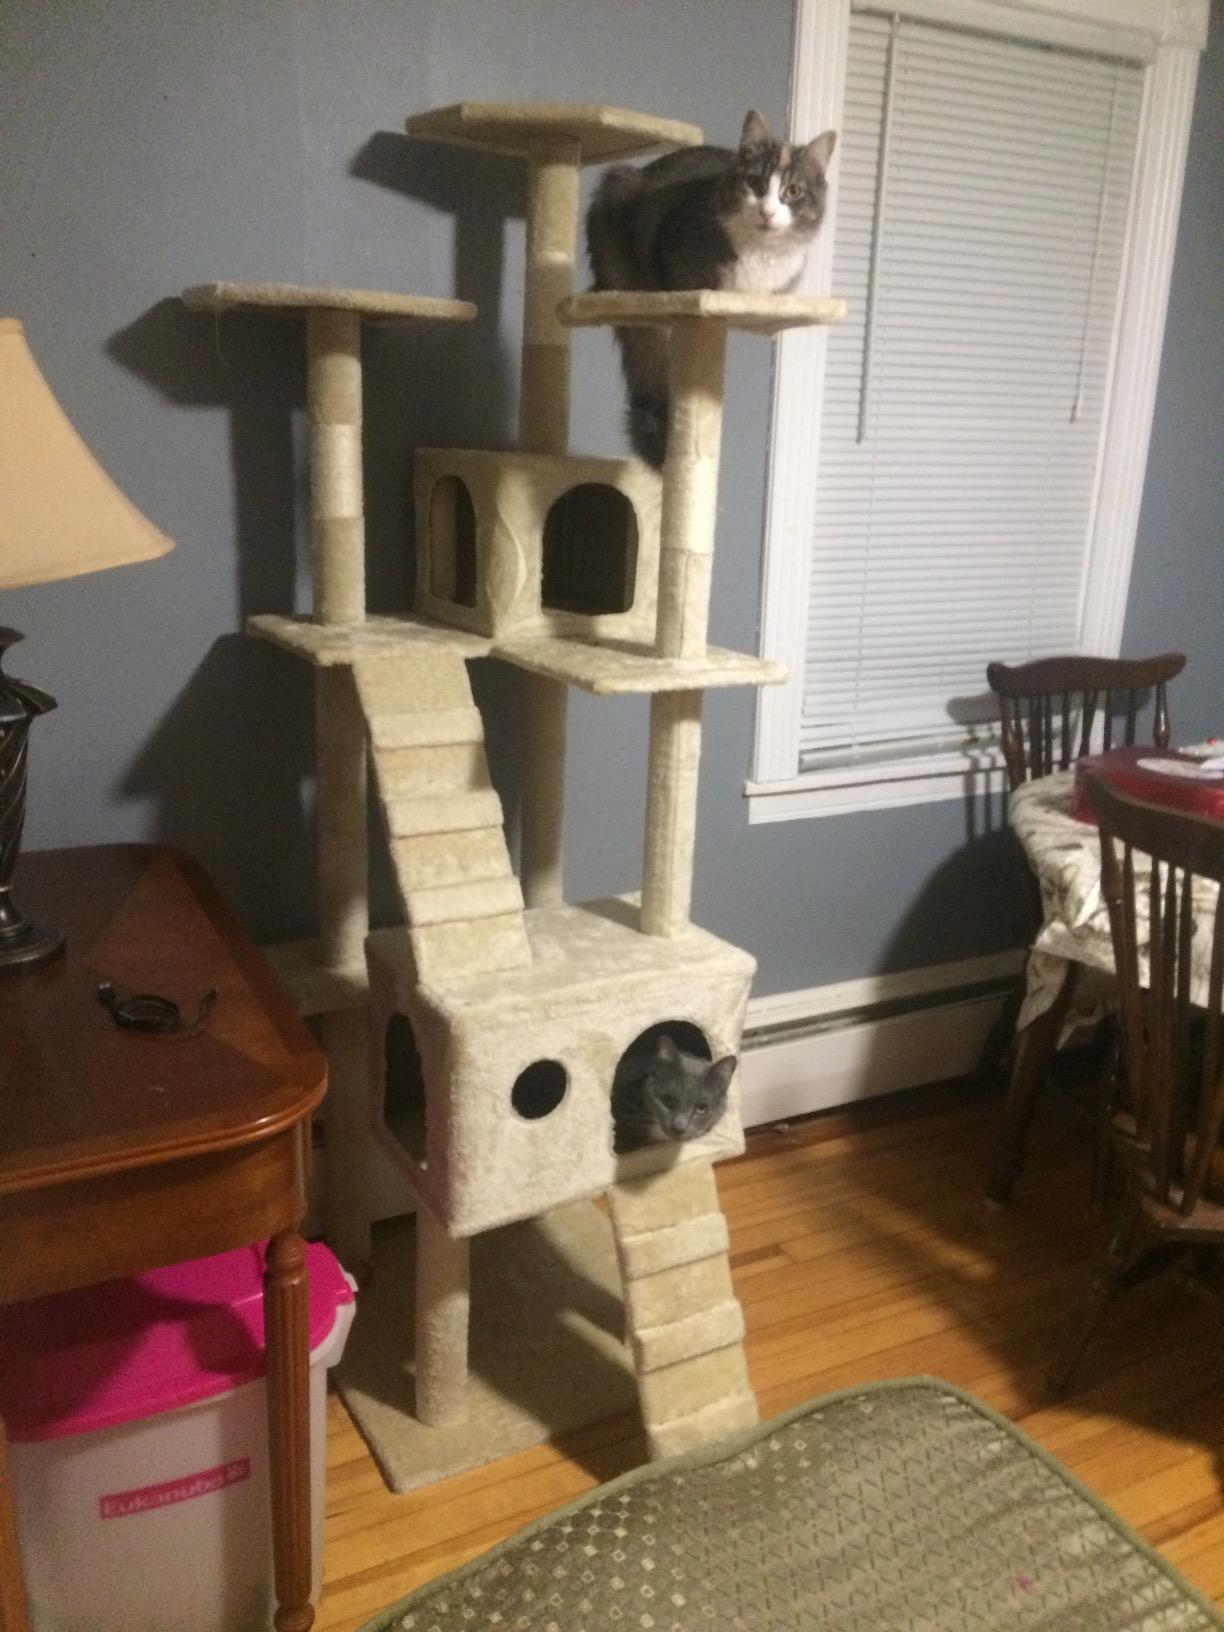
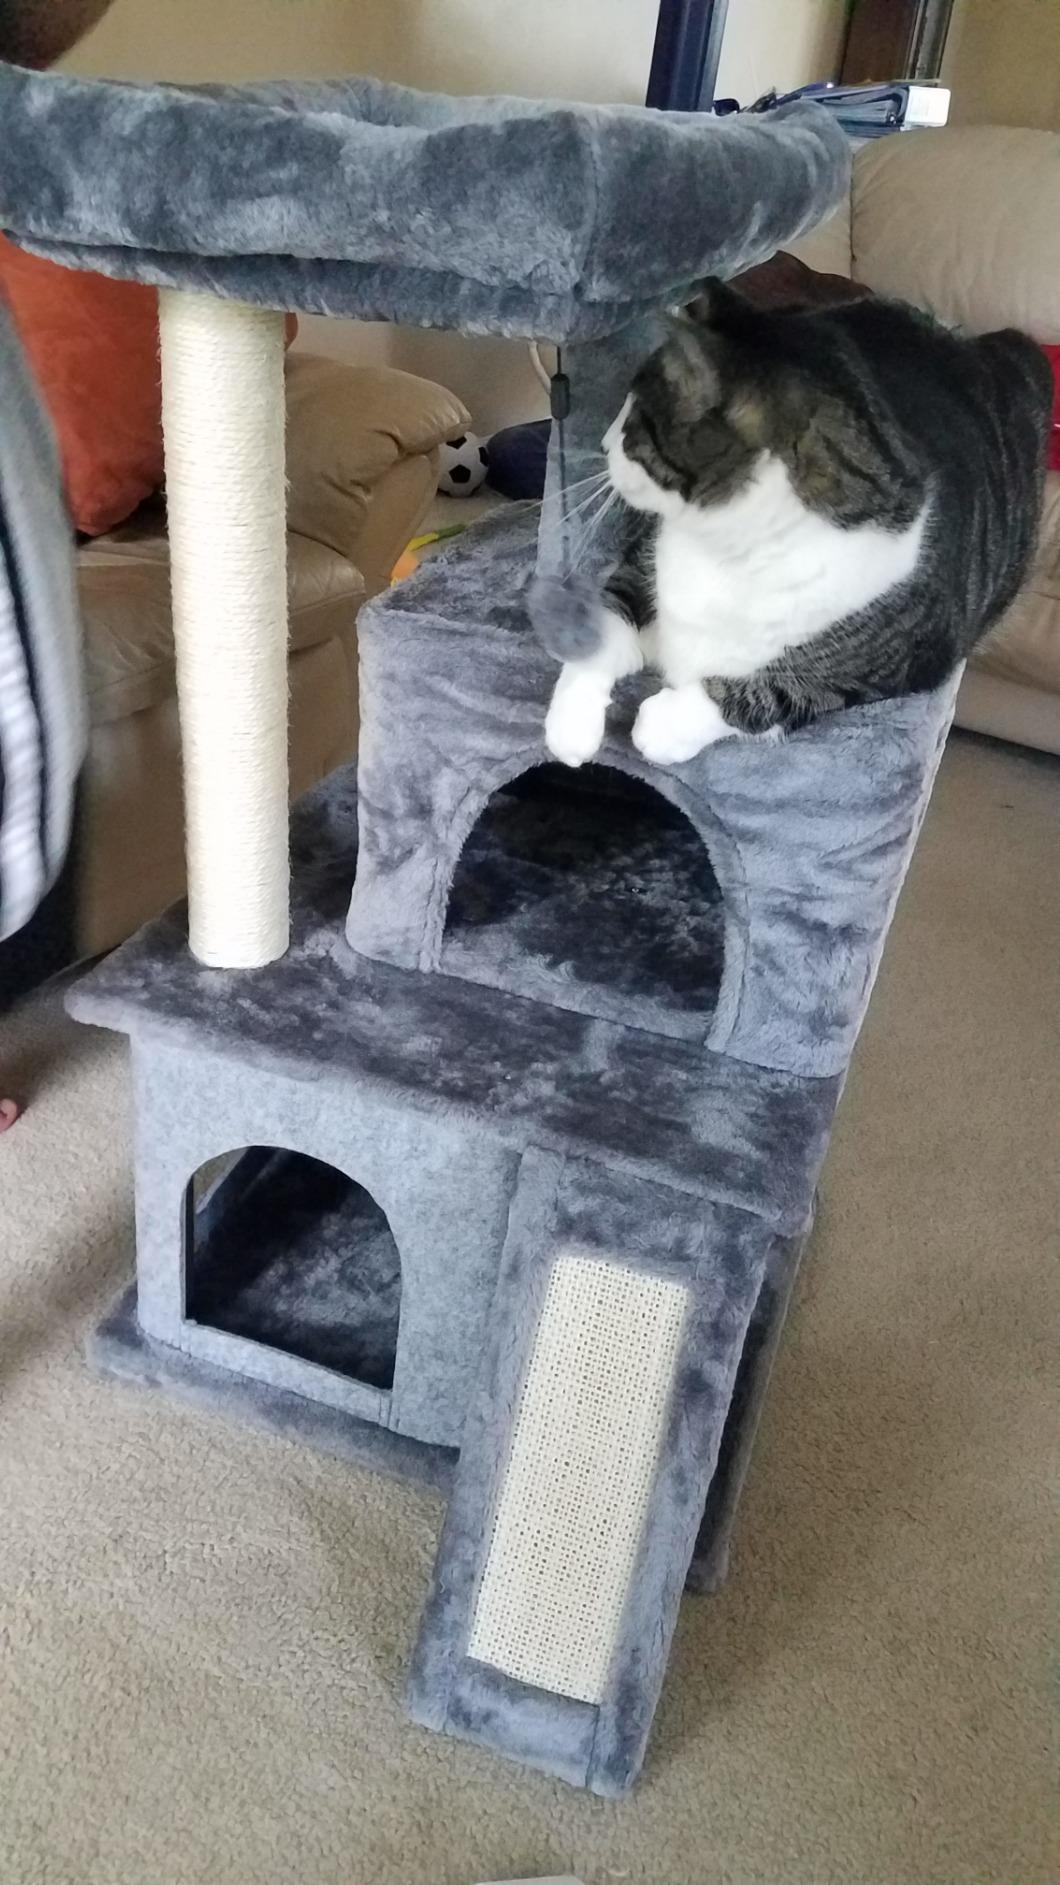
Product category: items_cat tree
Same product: no